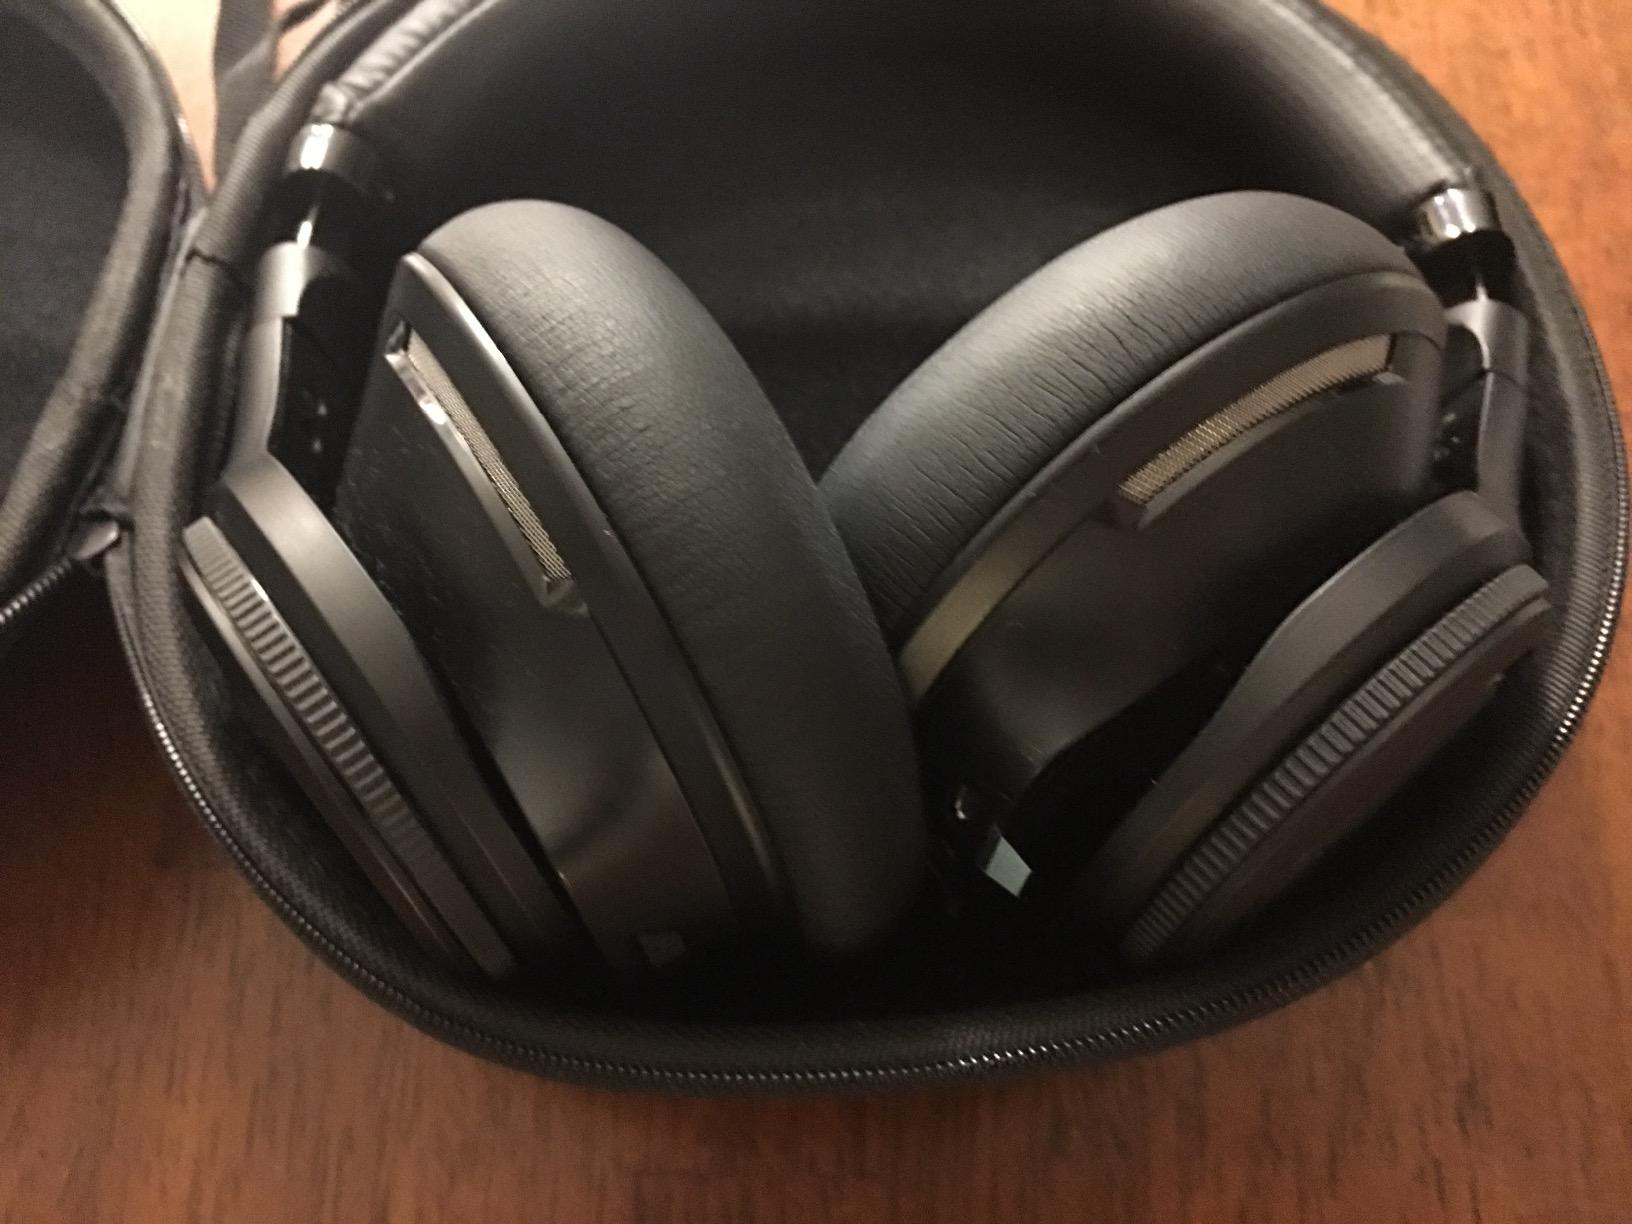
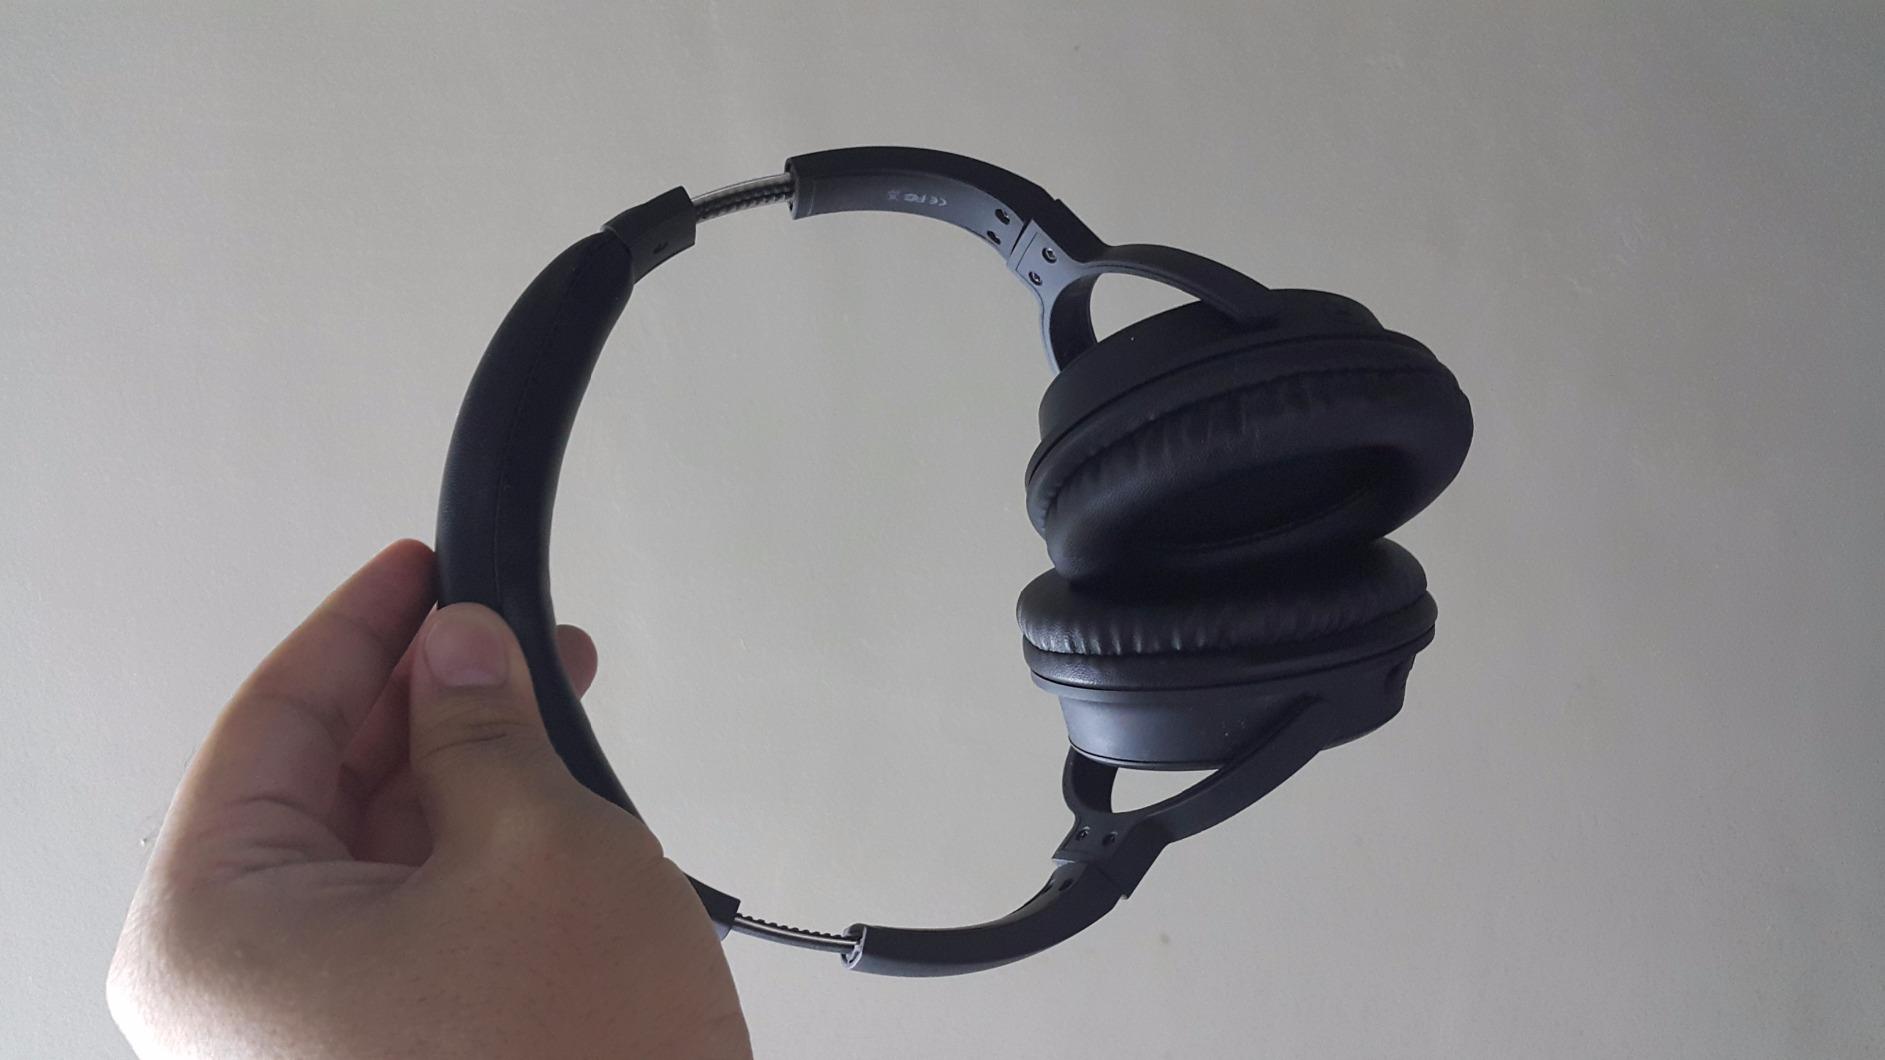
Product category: headphones
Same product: no